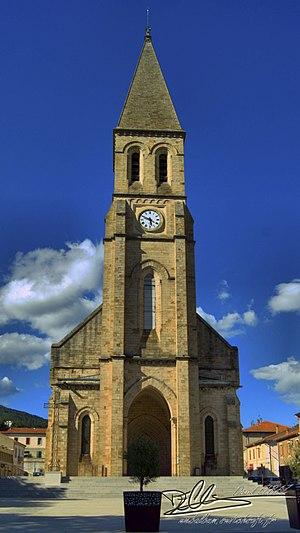
Église Notre-Dame de l'Immaculée Conception de La Grand Combe (France, Gard)
La Grand-Combe est une commune française située dans le département du Gard, en région Occitanie.